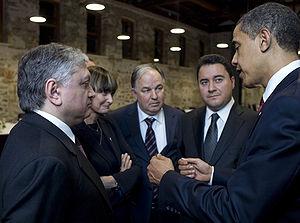
Micheline Calmy-Rey, née le 8 juillet 1945 à Sion, est une femme politique suisse, originaire de Chermignon. Membre du Parti socialiste suisse, elle fut conseillère fédérale et cheffe du Département fédéral des affaires étrangères de 2003 à 2011. Elle a exercé la fonction de présidente de la Confédération suisse en 2007 et 2011.